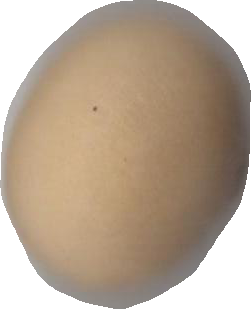
Variety: Dega